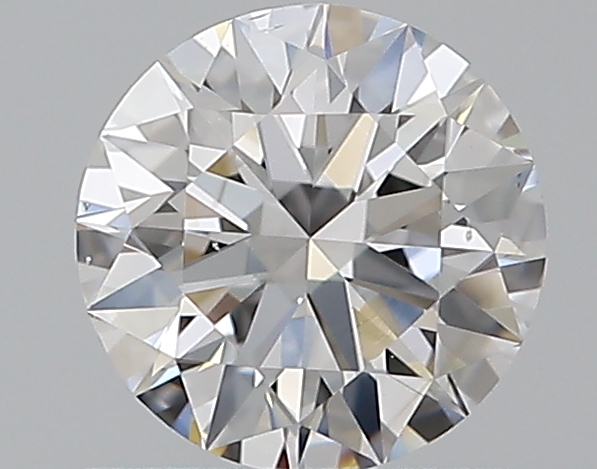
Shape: round
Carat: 0.59
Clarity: VS2
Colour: E
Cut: EX
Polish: EX
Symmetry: EX
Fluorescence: N
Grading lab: GIA
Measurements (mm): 5.39 x 5.43 x 3.3